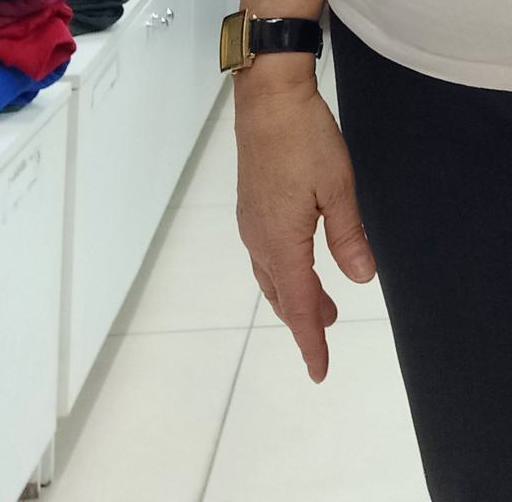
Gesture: no_gesture